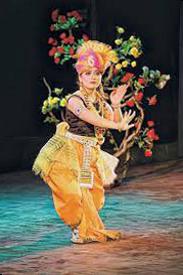
Dance form: manipuri